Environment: real
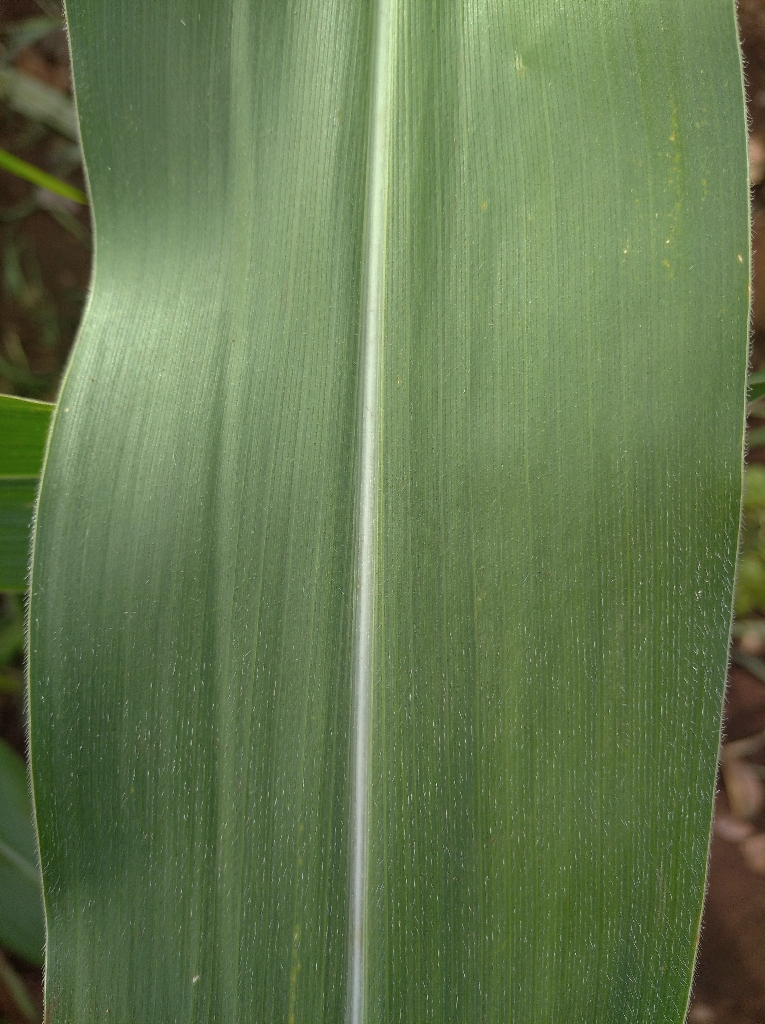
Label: healthy